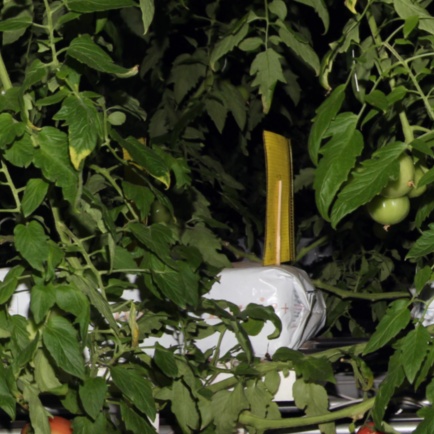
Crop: tomato